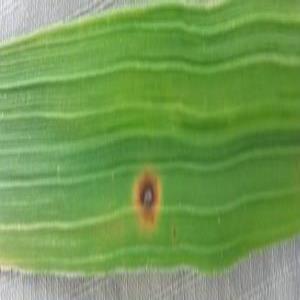
Disease: Brownspot